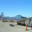
Label: airplane